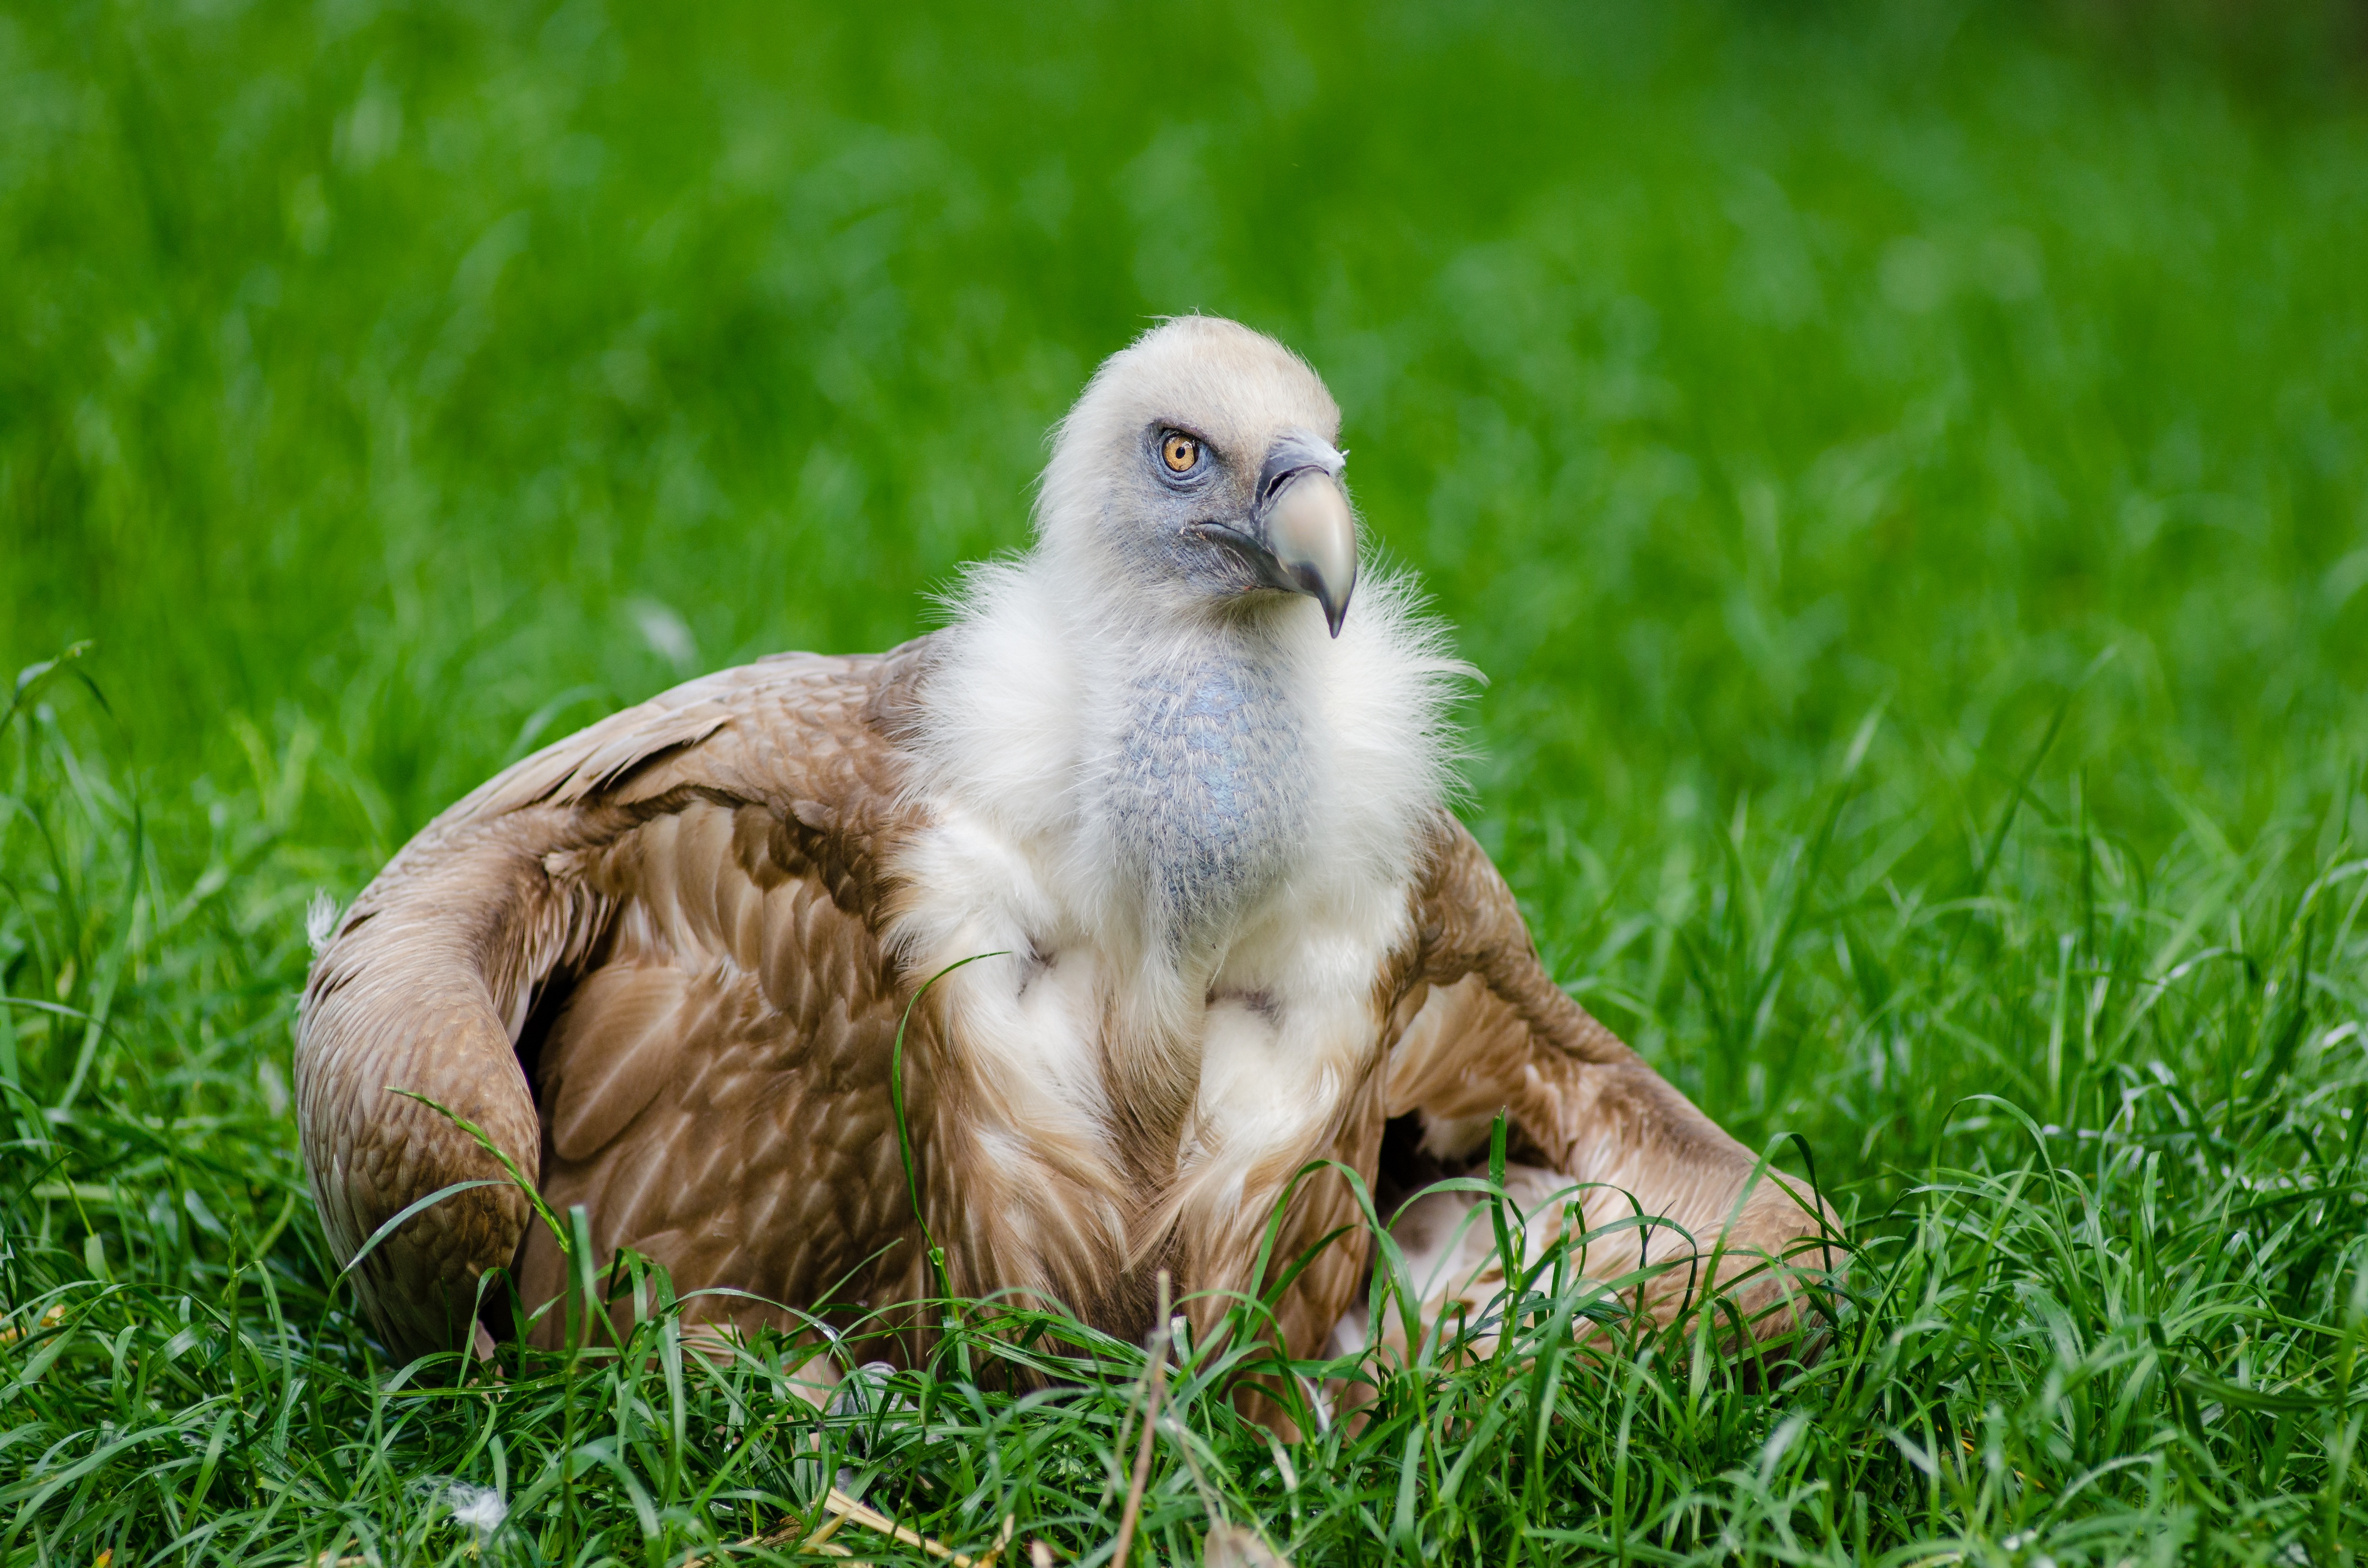
grass, bird, lawn, animal, wildlife, beak, avian, fauna, plumage, bird of prey, outdoors, vertebrate, vulture